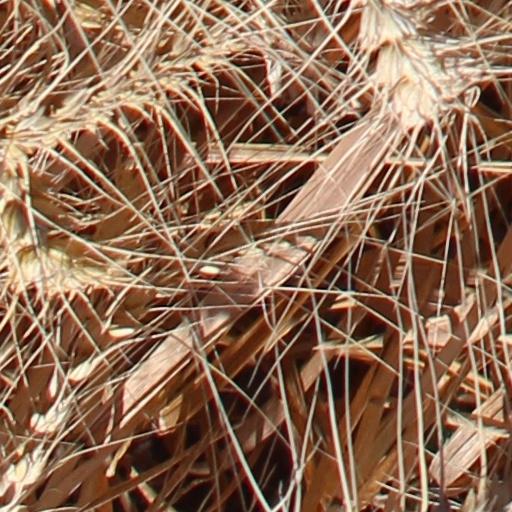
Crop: wheat